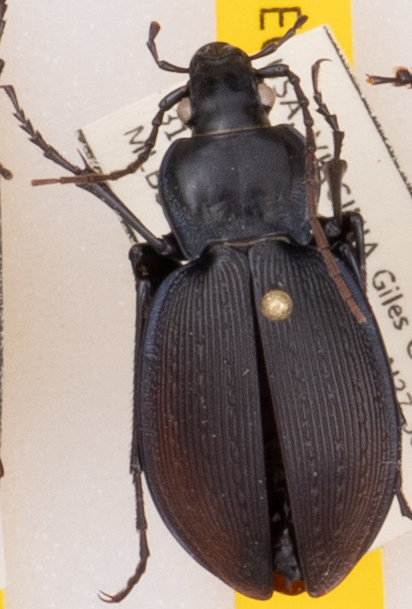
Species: Carabus goryi
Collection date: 2022-05-31
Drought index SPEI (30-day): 0.47
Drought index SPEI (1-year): -0.71
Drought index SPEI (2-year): -0.1